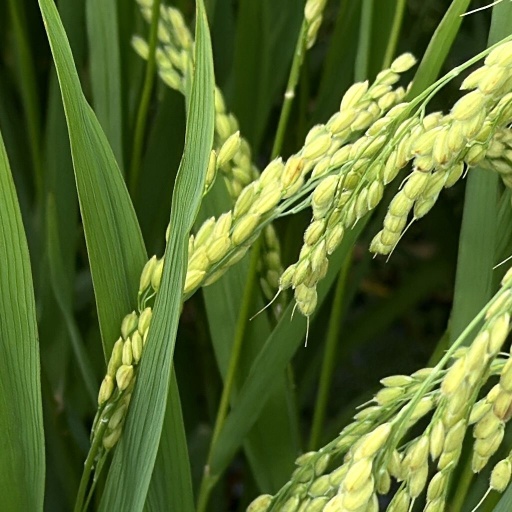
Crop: rice